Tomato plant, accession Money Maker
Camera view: vertical (180 deg); turntable rotation: 300 degrees
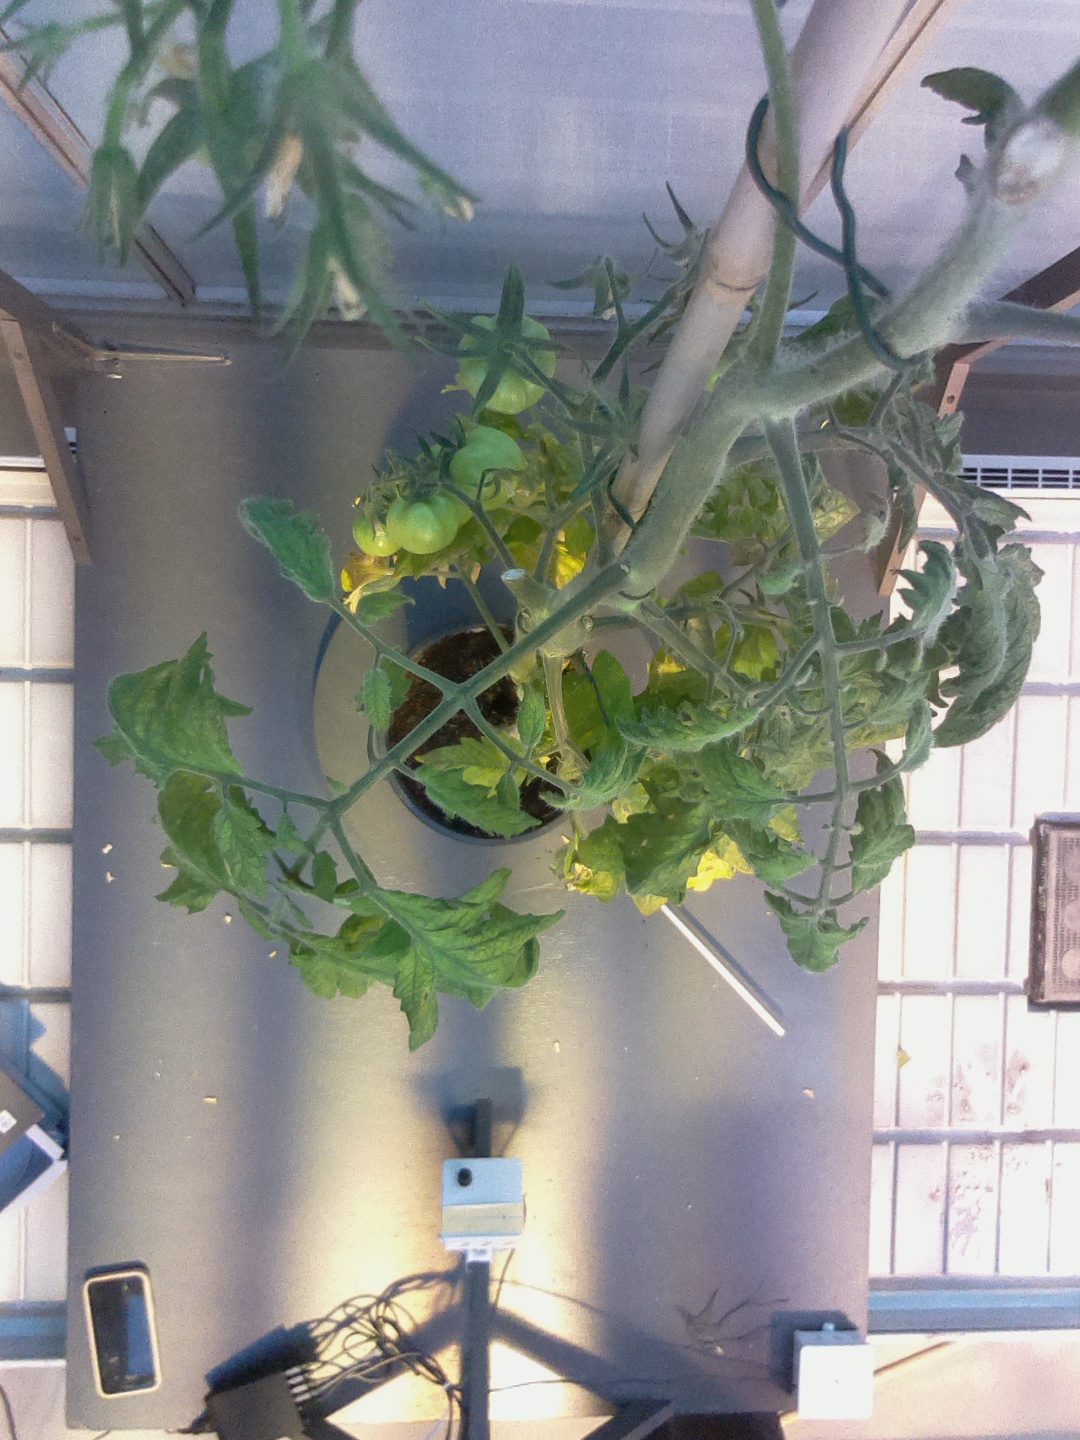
BBCH growth stage 78: 80% -90% of final fruit size